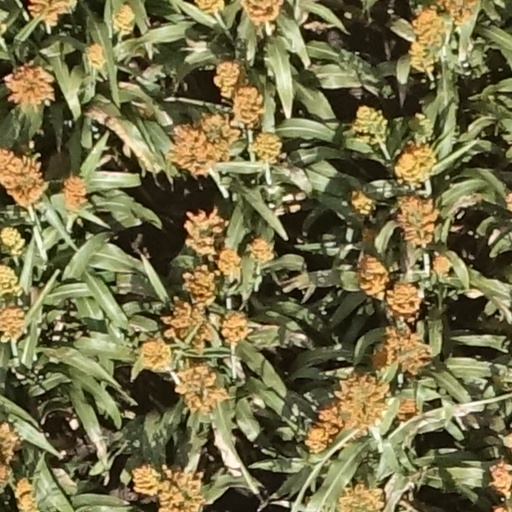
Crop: sorghum